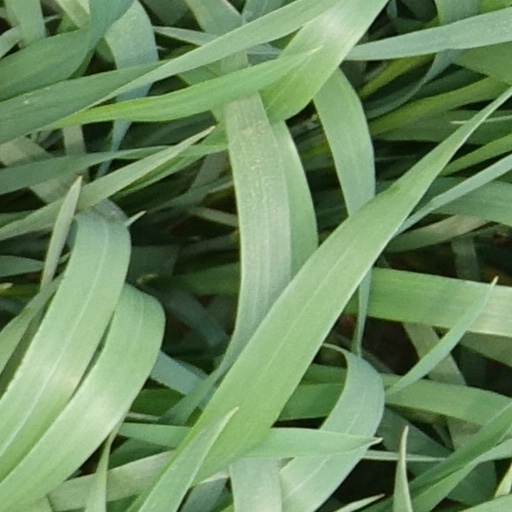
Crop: wheat